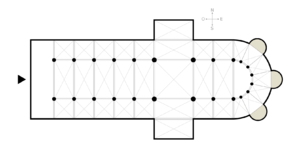
En architecture religieuse, une absidiole, appelée aussi chapelle absidiale, est une chapelle secondaire de petite dimension s'ouvrant sur l'abside. Saillant en nombre variable autour du chevet, on l'appelle aussi « chapelle rayonnante ». Les absidioles peuvent aussi être placées en couronne autour du déambulatoire.